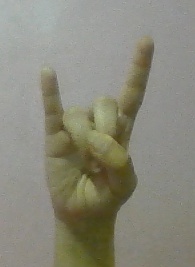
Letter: la